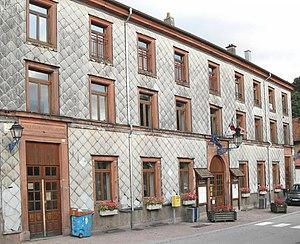
La mairie de Wisembach
Wisembach est une commune française de Lorraine, située dans le département des Vosges, en région Grand Est.